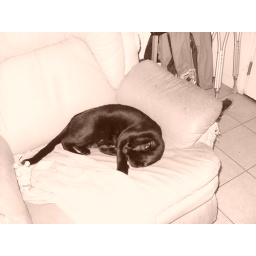
cat in blue